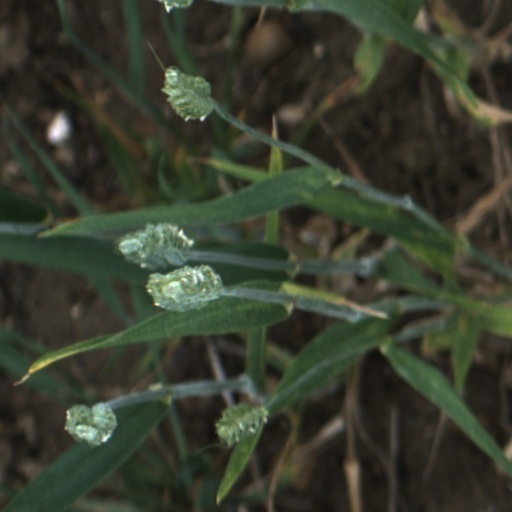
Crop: wheat